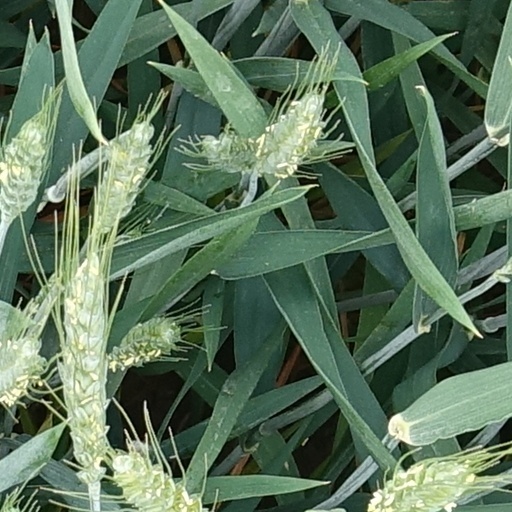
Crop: wheat